Stroganov Palace

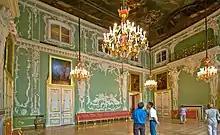
Great Hall

In the 1790s and 1800s decades, architect Andrei Voronikhin was charged with refurbishing the interiors in Neoclassical style. Voronikhin's mother was the Stroganovs' serf, and it was rumored that his father was Alexander Stroganov.